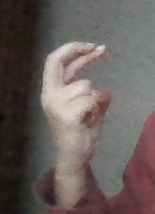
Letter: zay